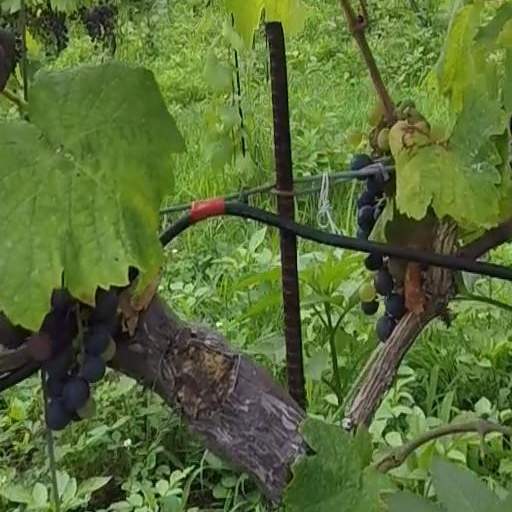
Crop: grape